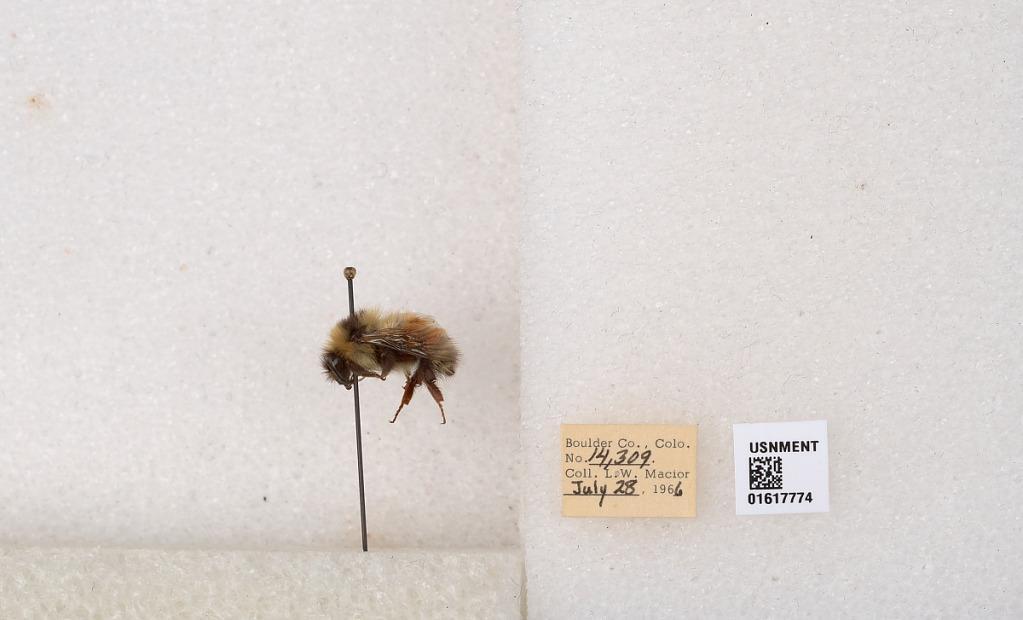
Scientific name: Bombus (Pyrobombus) sylvicola Kirby
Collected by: L. Macior
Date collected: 1966-7-28
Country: United States
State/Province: Colorado
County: Boulder
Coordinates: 40.0163, -105.294